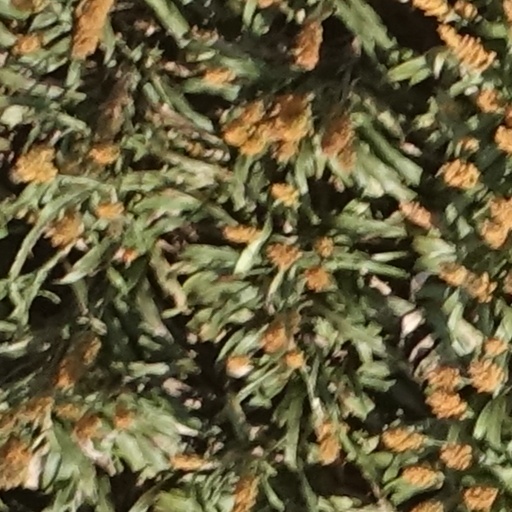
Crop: sorghum